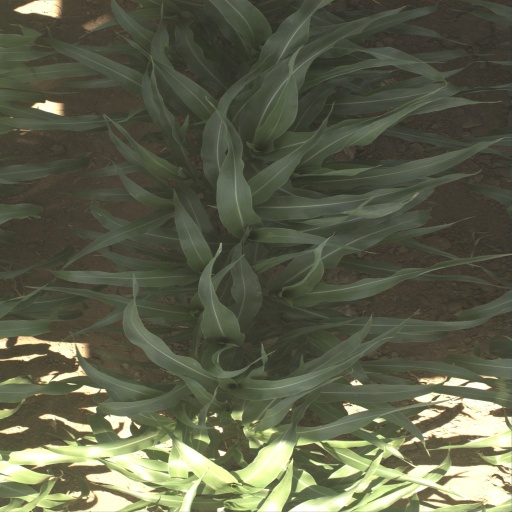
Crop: sorghum